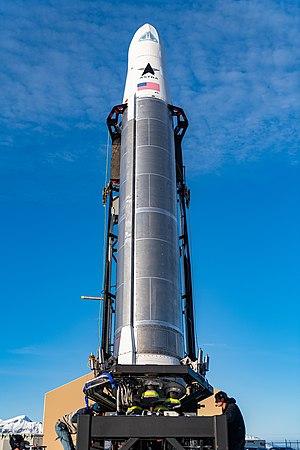
Rocket est un lanceur léger américain développé par la société Astra Space basée à Alameda, près de San Francisco. Celle-ci développe une fusée à deux étages pouvant placer une charge utile de 200 kilogrammes en orbite basse avec un coût de lancement d'environ 2,5 millions de dollars américains, dénommée Rocket 3.0. La société a été sélectionnée en 2019 par la DARPA, qui souhaite disposer d'un lanceur léger pouvant décoller avec un délai de préavis minimum, depuis n'importe quelle base des États-Unis. Après deux vols d'essais en 2018, Astra effectue une tentative de lancement orbital avortée le 2 mars 2020 de Rocket 3.0, suivie par la destruction du véhicule quelques jours plus tard lors d'un essai au sol. Astra Space espère effectuer son premier vol orbital en août 2020 avec un nouveau véhicule dénommé Rocket 3.1.